Karl-Evert Skoglund

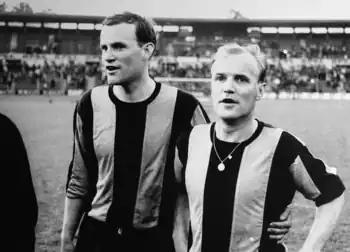
Brothers Karl-Evert "Ya" Skoglund (left) and Lennart "Nacka" Skoglund (right) with Hammarby in 1965, pictured after a game against Örgryte IS on 23 June.

On 18 May 1956, at age 18, Skoglund made his senior debut for Hammarby in Allsvenskan, Sweden's top tier, in a 1–2 home loss against Norrby IF.